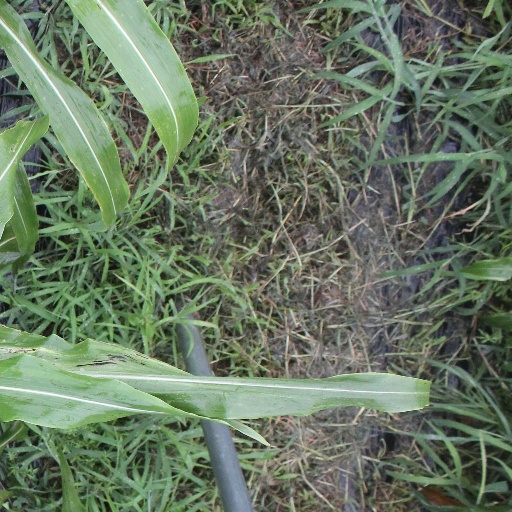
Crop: sorghum